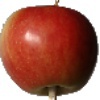
Label: Apple Red 2